Nathan Fillion

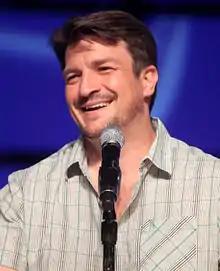
Fillion at the 2014 Phoenix Comicon

In March 2009, the first episode of the ABC television series "Castle" aired, in which Fillion starred as the titular character Richard Castle, a mystery novelist who helps the NYPD solve (frequently bizarre) murders. In 2009, Fillion was nominated for Satellite Award for Best Actor – Television Series Drama for his performance in "Castle". The show was cancelled by ABC in 2016, with the final episode airing on May 16 of that year.